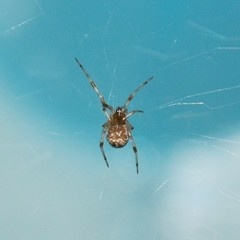
Species: Parasteatoda_tepidariorum